Crown of Immortality

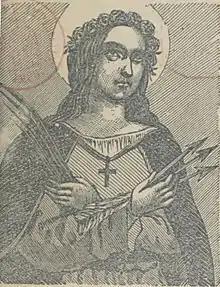
Blandina with a martyr's crown

In ancient Greece, a wreath of laurel or olive was awarded to victorious athletes and later poets. Among the Romans, generals celebrating a formal triumph wore a laurel wreath, an honor that during the Empire was restricted to the Imperial family. The placing of the wreath was often called a "crowning", and its relation to immortality was problematic; it was supposed to secure the wearer immortality in the form of enduring fame, but the "triumphator" was also reminded of his place within the mortal world: in the traditional tableaux, an accompanying slave whispered continually in the general's ear "Memento mori", "Remember you are mortal". Funerary wreaths of gold leaf were associated particularly with initiates into the mystery religions.